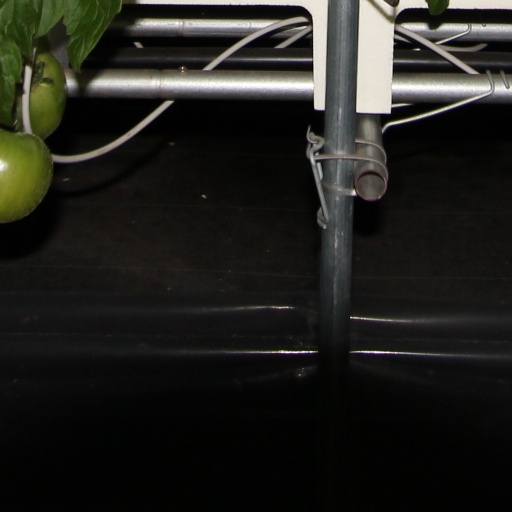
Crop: tomato